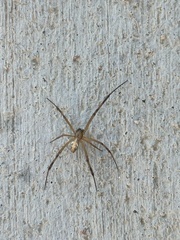
Species: Lactrodectus_hesperus